Akwasi Yeboah

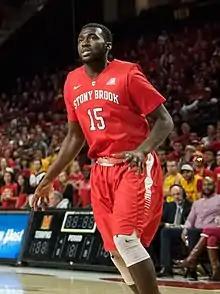
Yeboah playing for Stony Brook in 2016

Yeboah redshirted his first season at Stony Brook, which was Pikiell's last at the school before accepting the job at Rutgers. Stony Brook made the NCAA Tournament for the first time in school history as Yeboah sat out the season due to lack of projected playing time. As a redshirt freshman, Yeboah averaged 9.5 points and 5.1 rebounds per game and was named to the America East All-Freshman Team. He scored 21 points and had 16 rebounds in the first round of the America East Tournament in a 70–60 win against Binghamton.